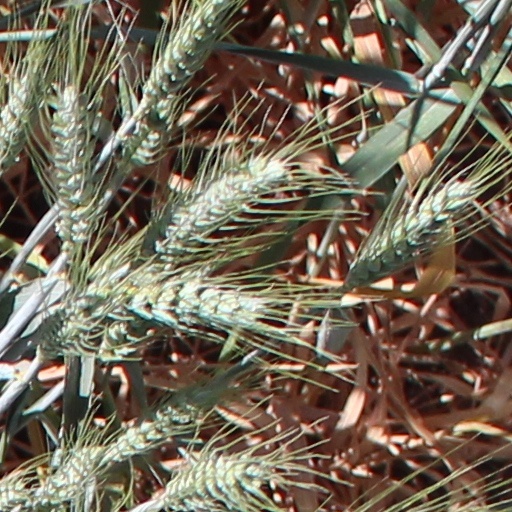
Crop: wheat